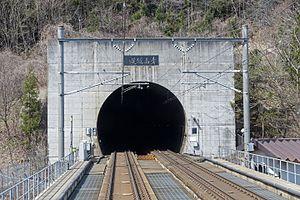
Entrée du tunnel du Seikan (coté Honshu) équipé de voies à double écartement. 日本語: 青函トンネル入口 (本州側)と三線軌条
La ligne Shinkansen Hokkaidō est une ligne japonaise de chemin de fer à grande vitesse située entre Aomori au nord de la région du Tōhoku et Sapporo sur l'île d'Hokkaidō. Depuis le 26 mars 2016, le tronçon entre les gares de Shin-Aomori et Shin-Hakodate-Hokuto est en service commercial.